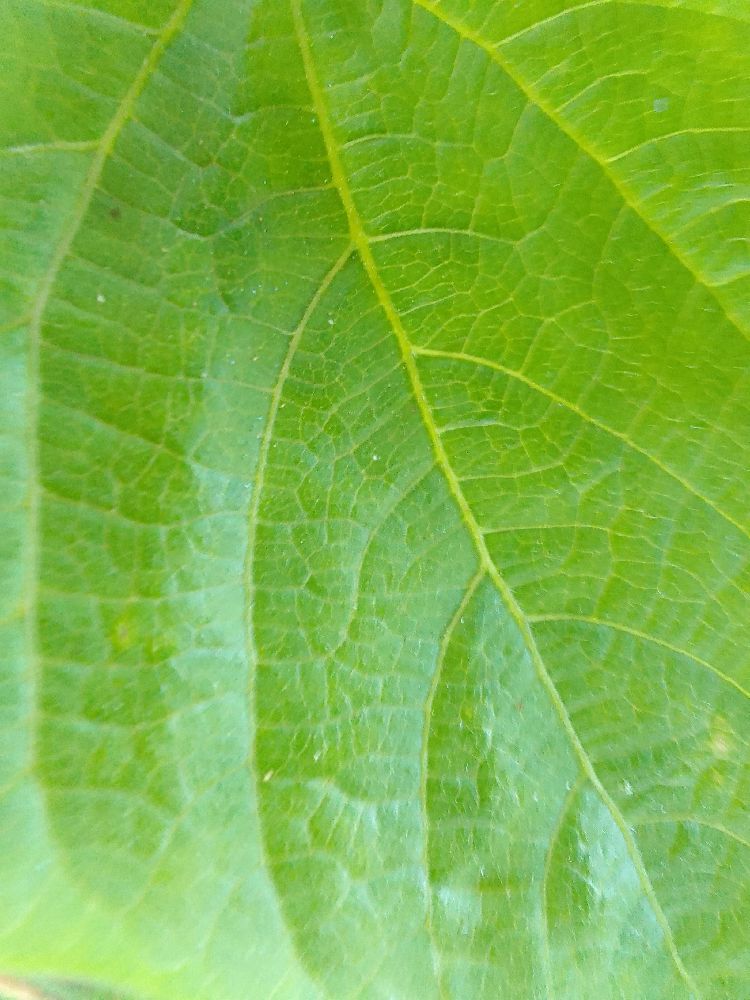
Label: healthy